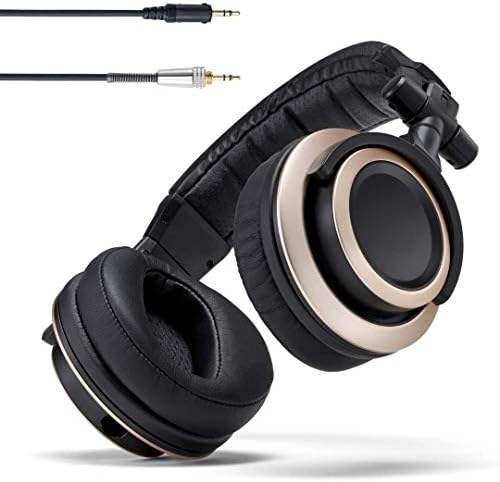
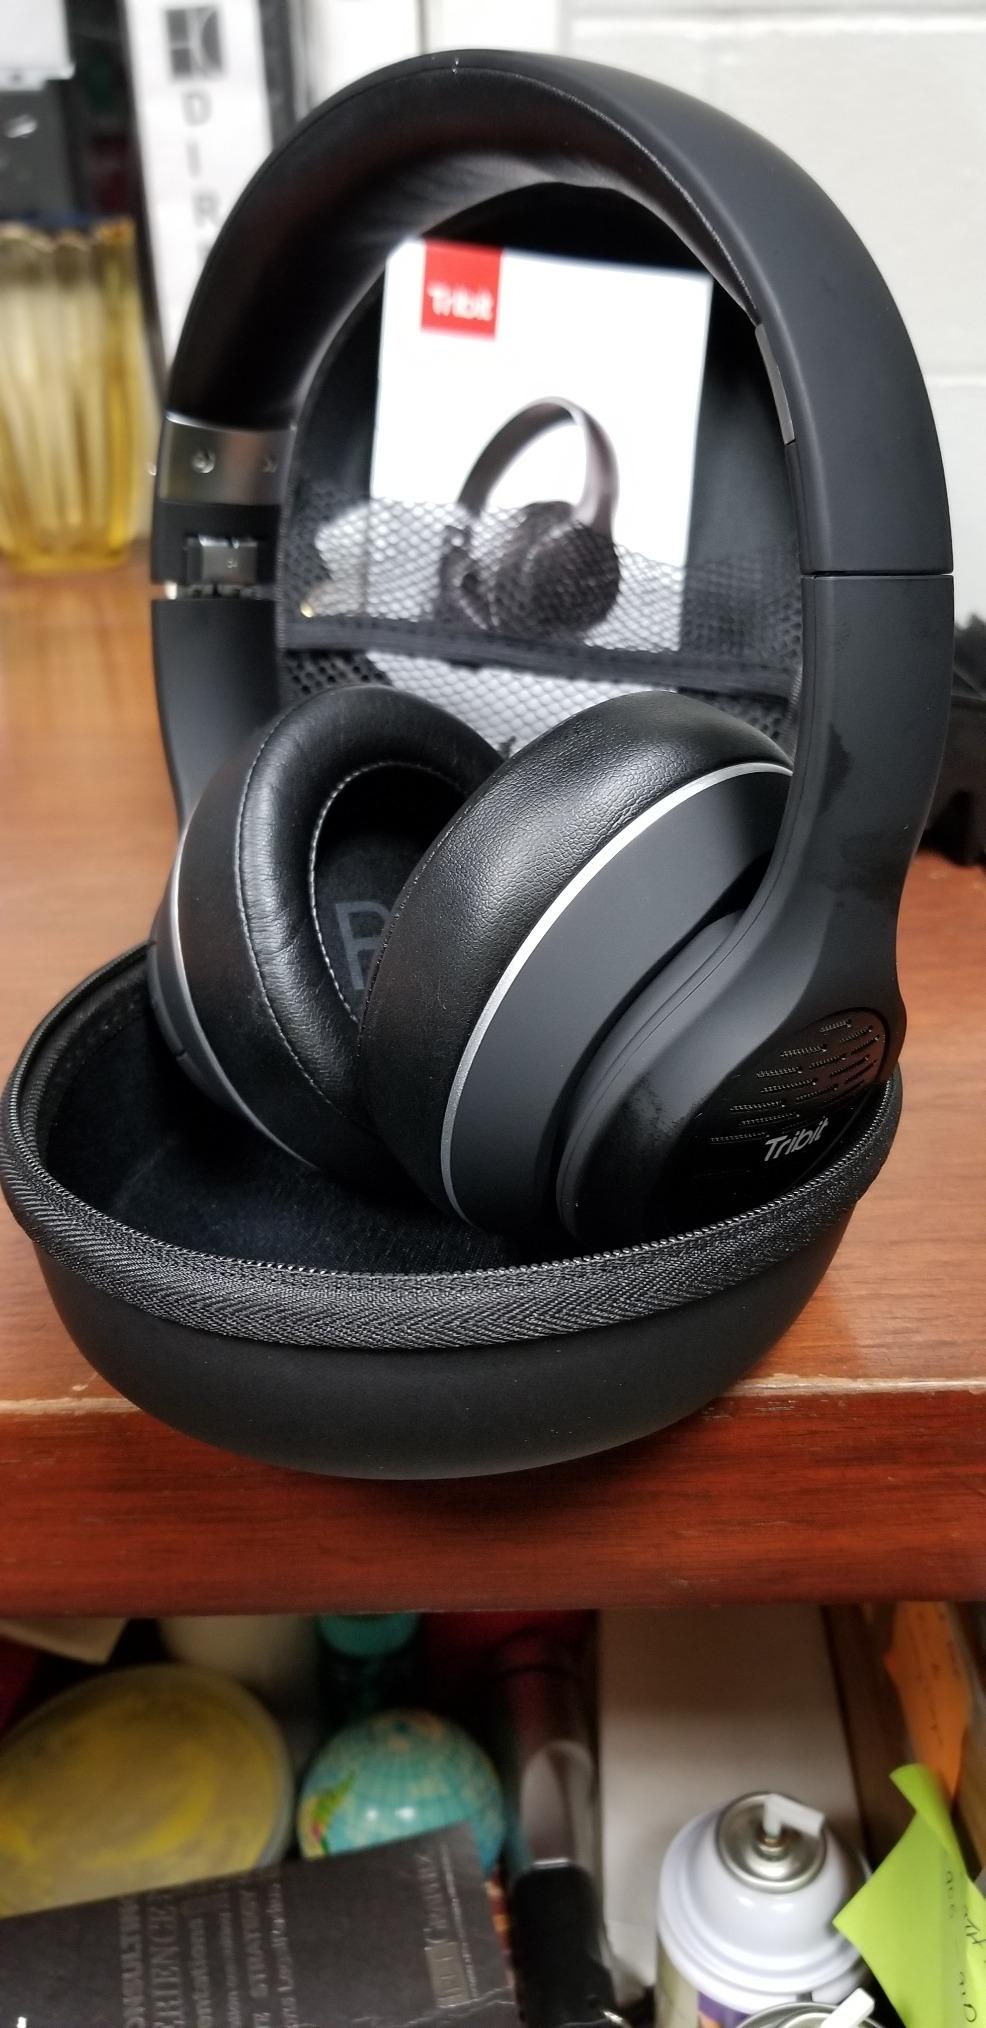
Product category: headphones
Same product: no